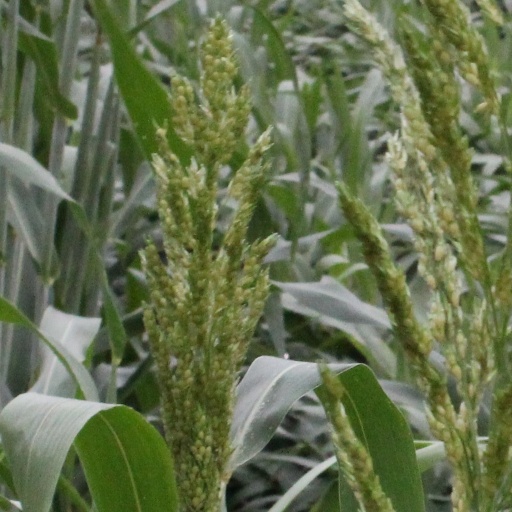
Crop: sorghum